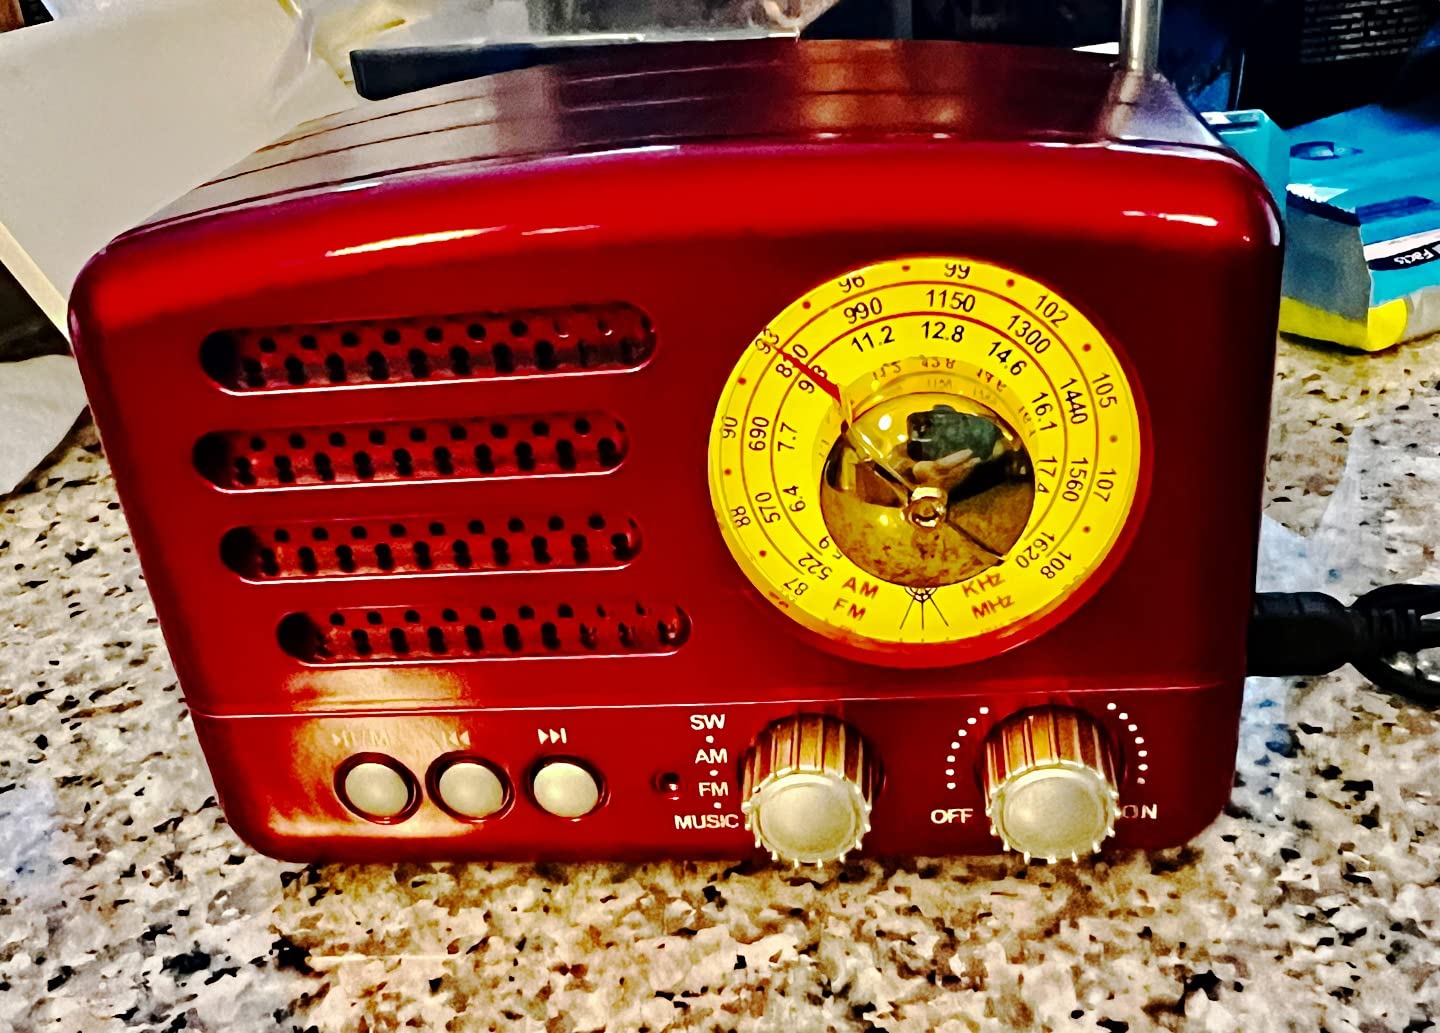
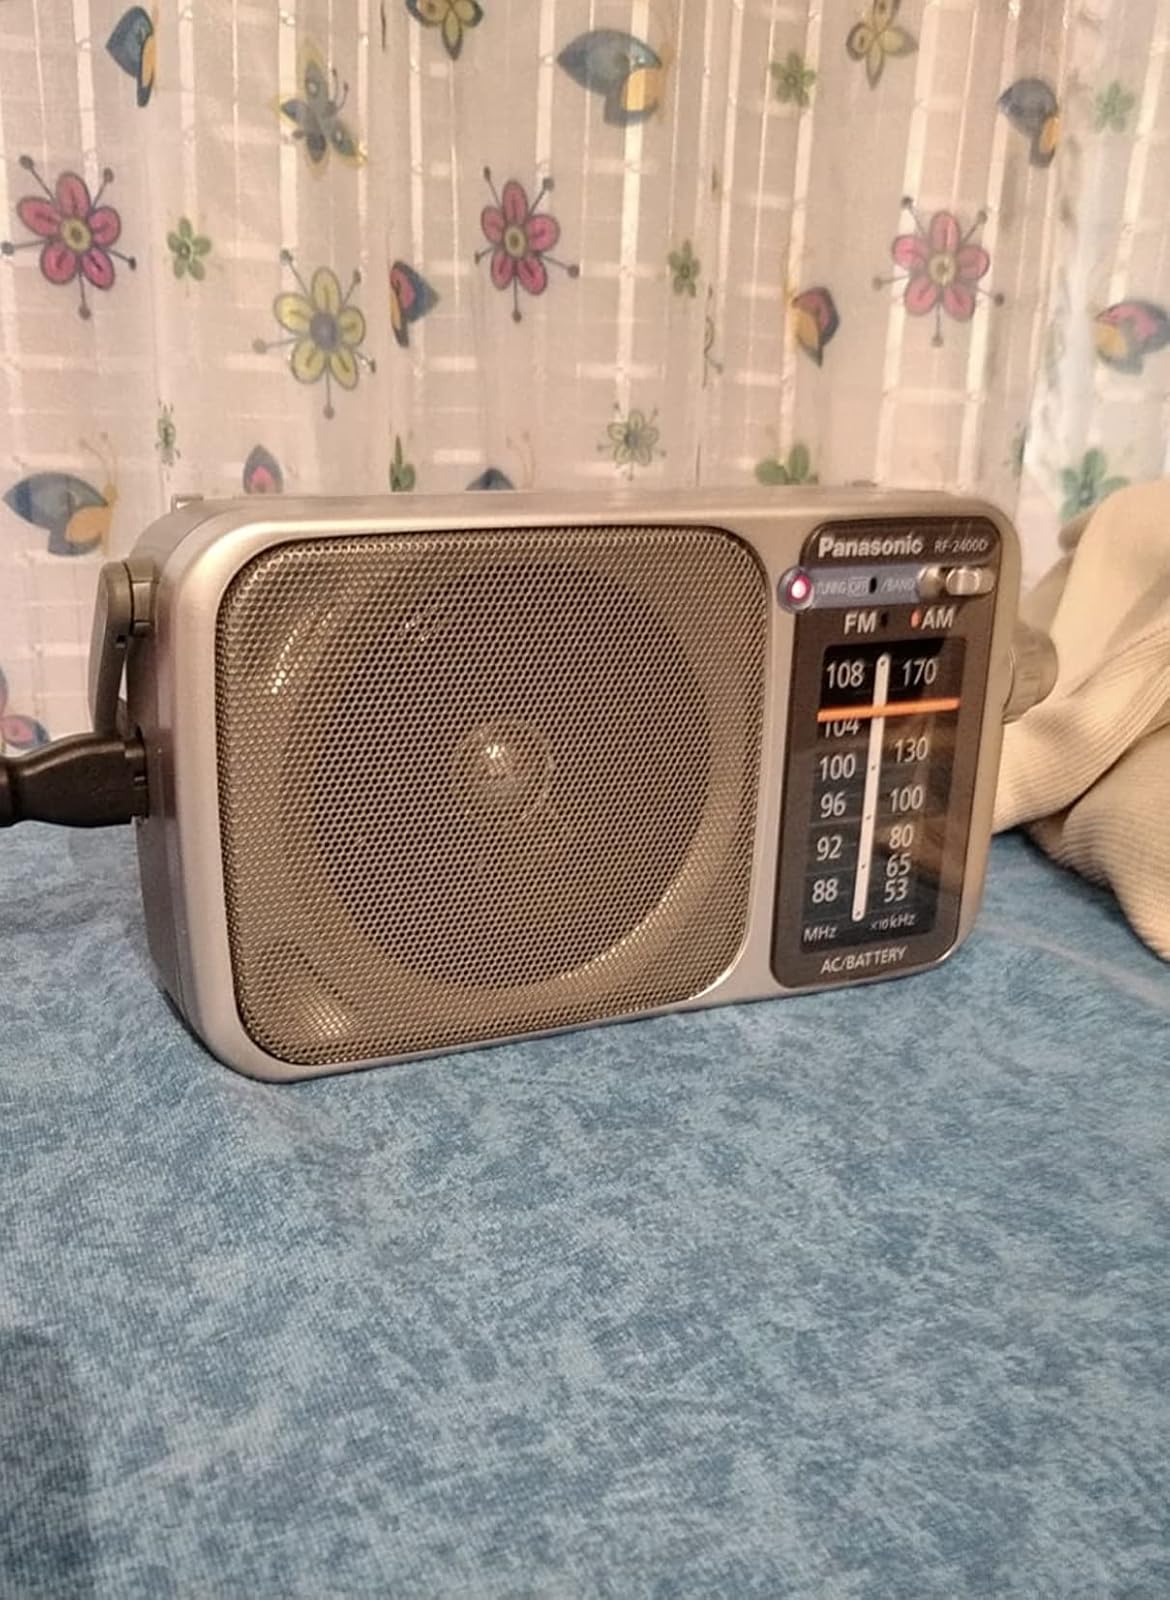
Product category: radio
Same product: no